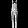
Label: Trouser